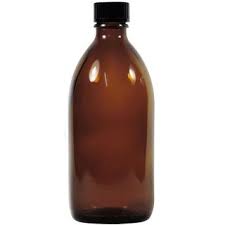
Label: glass